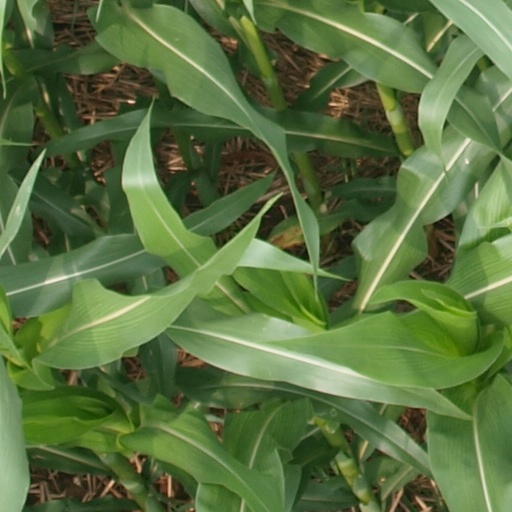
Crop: maize; corn